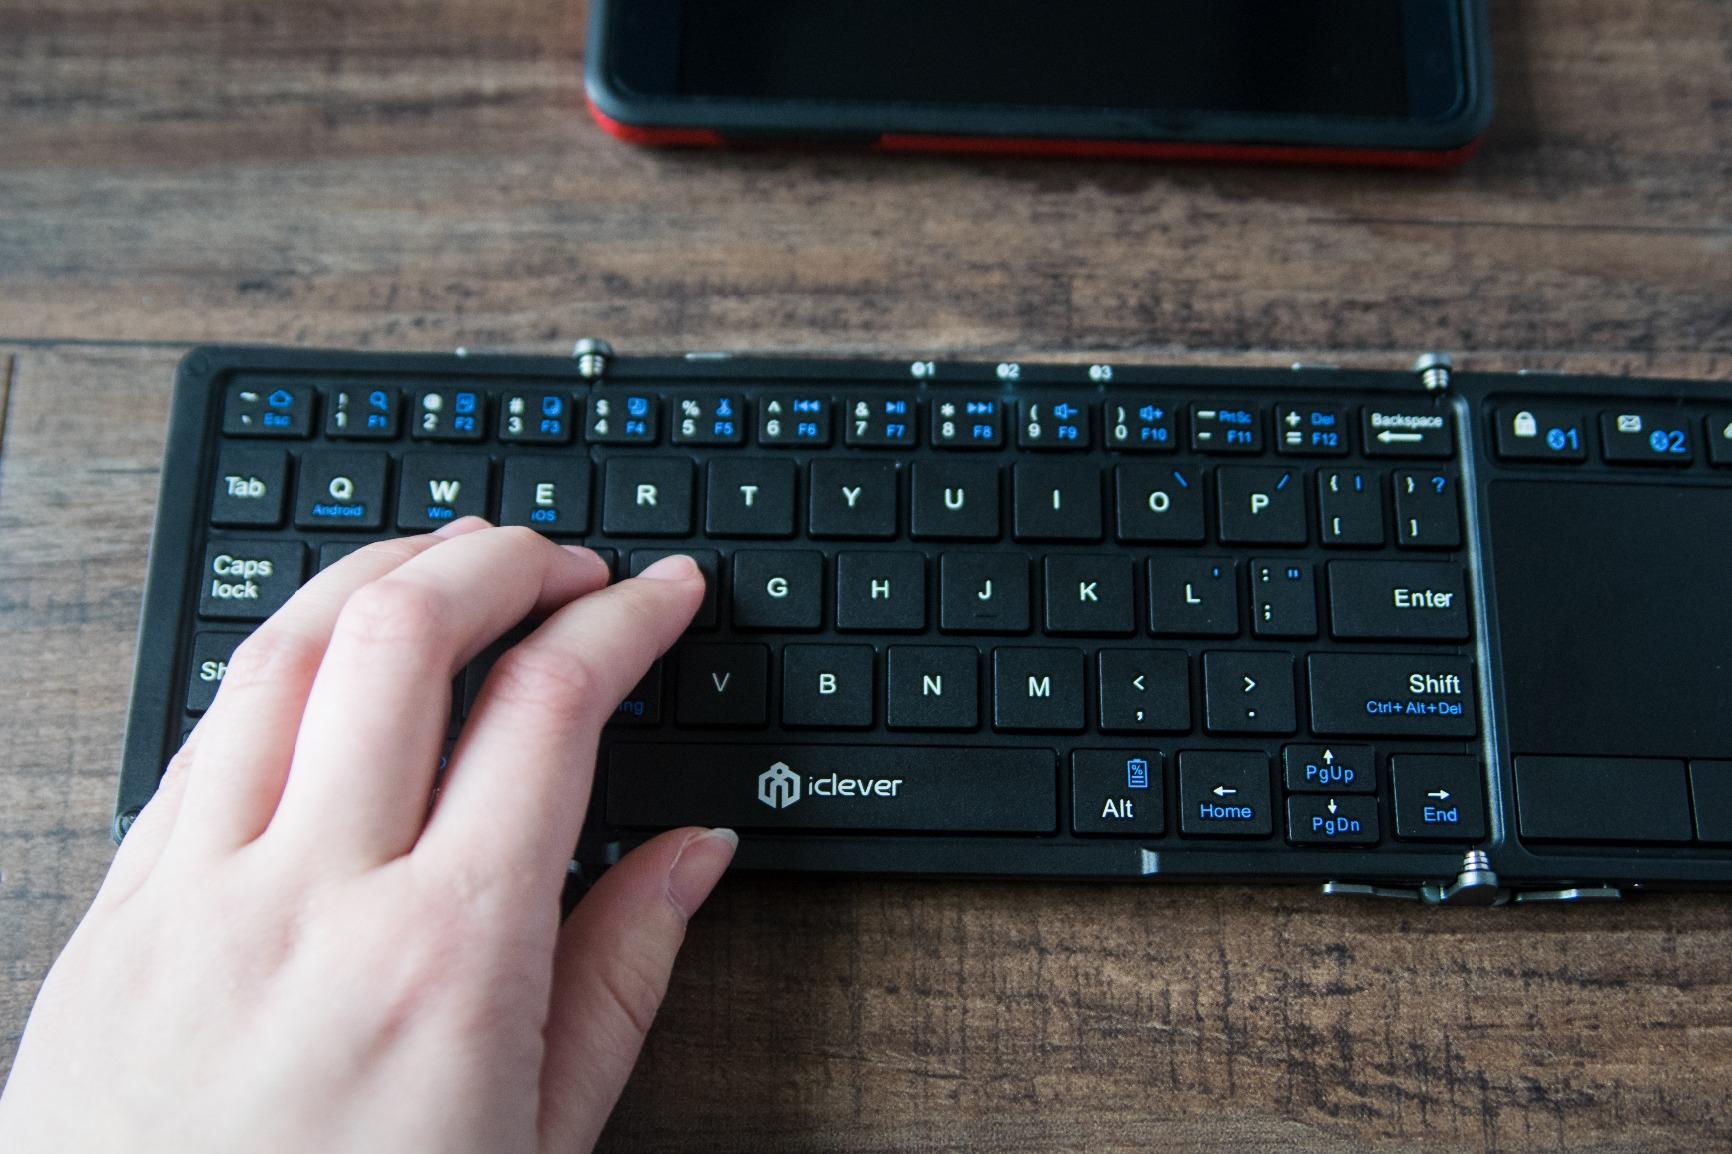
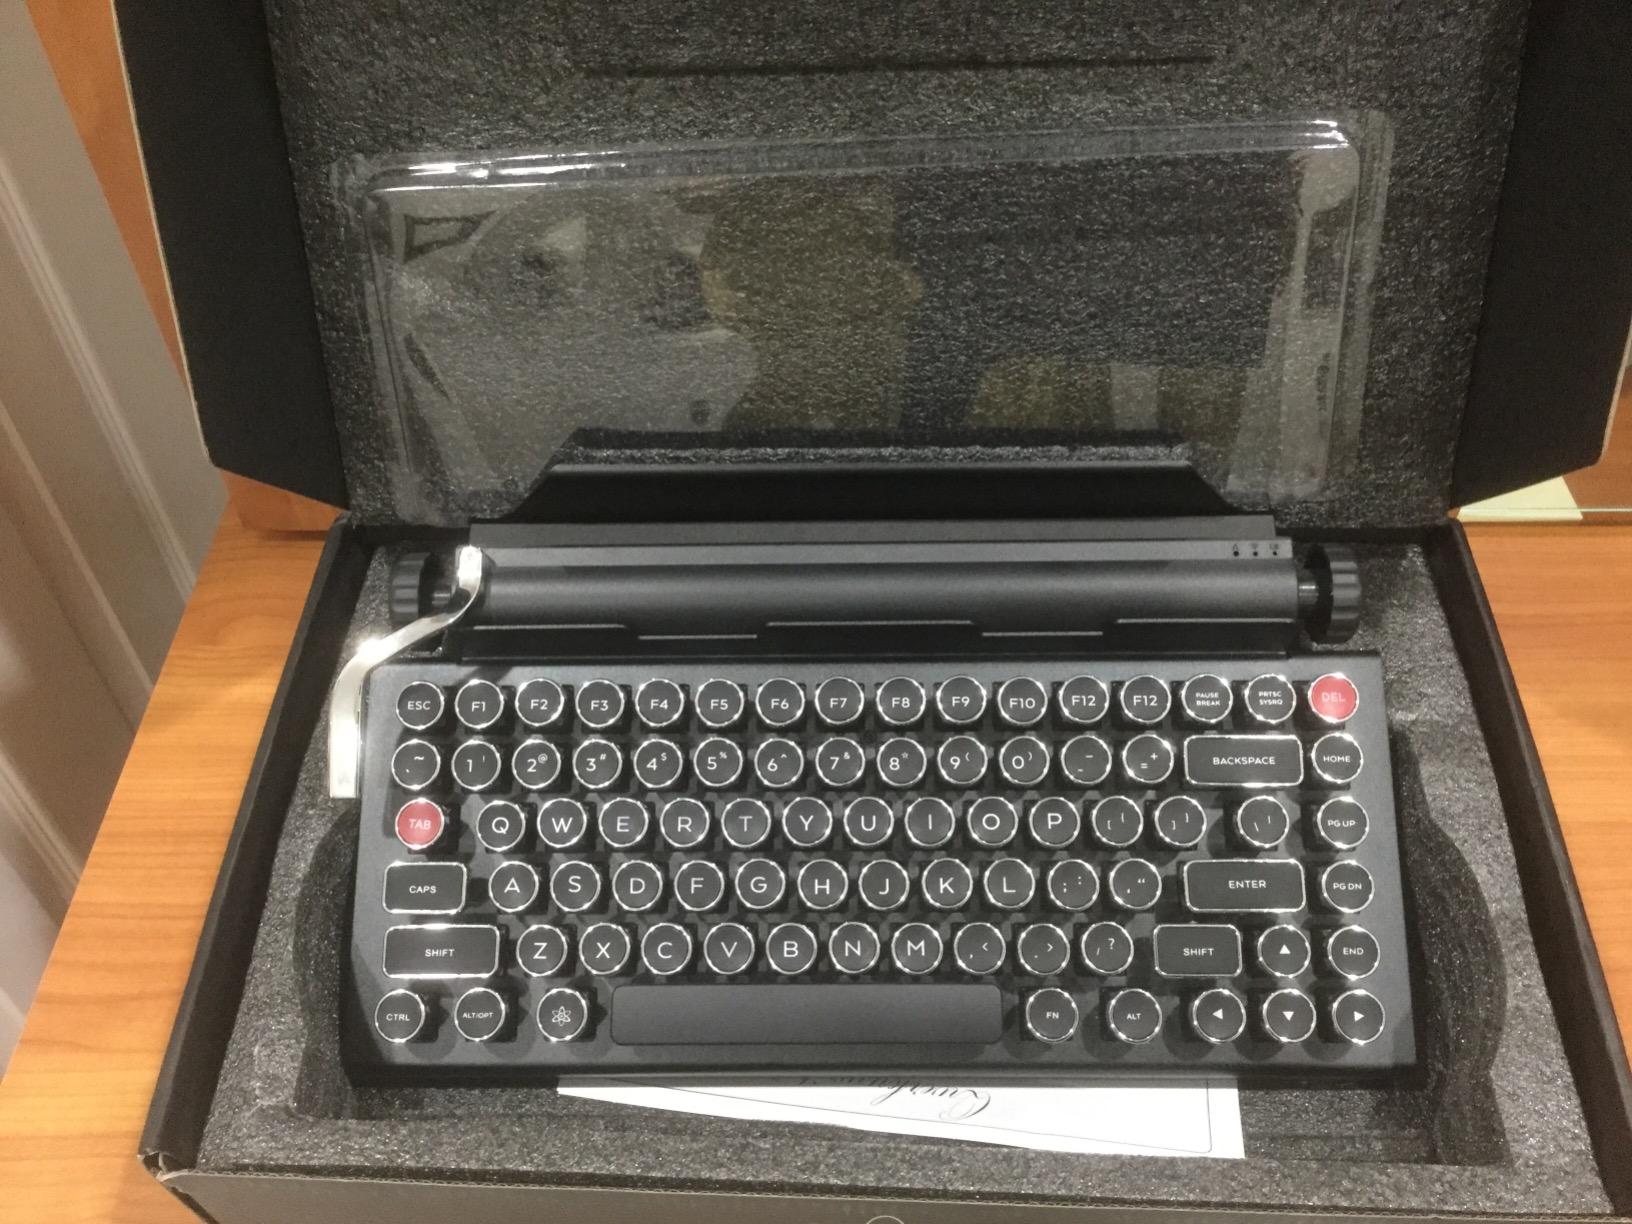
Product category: keyboard
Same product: no